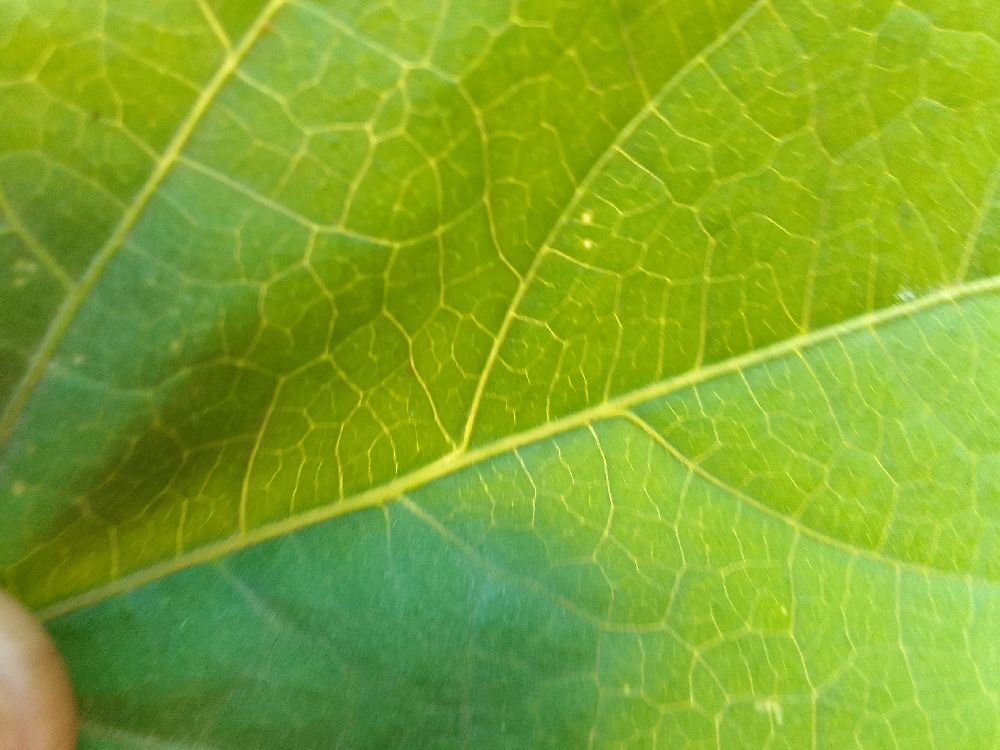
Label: healthy